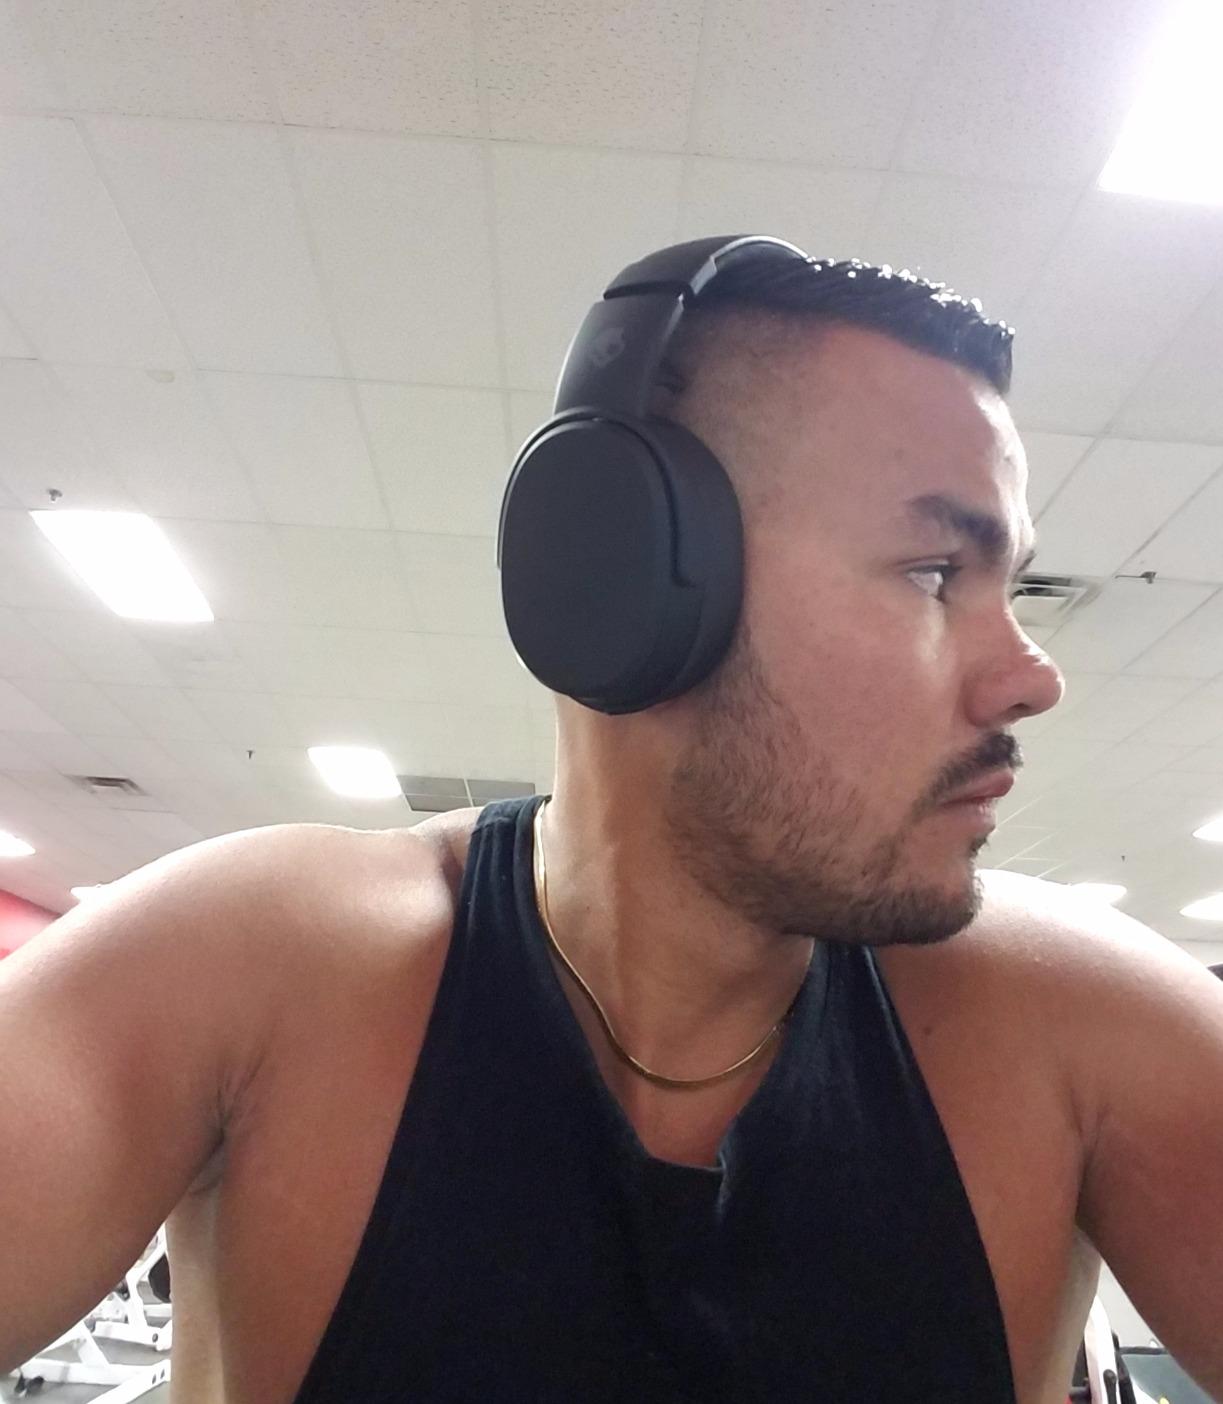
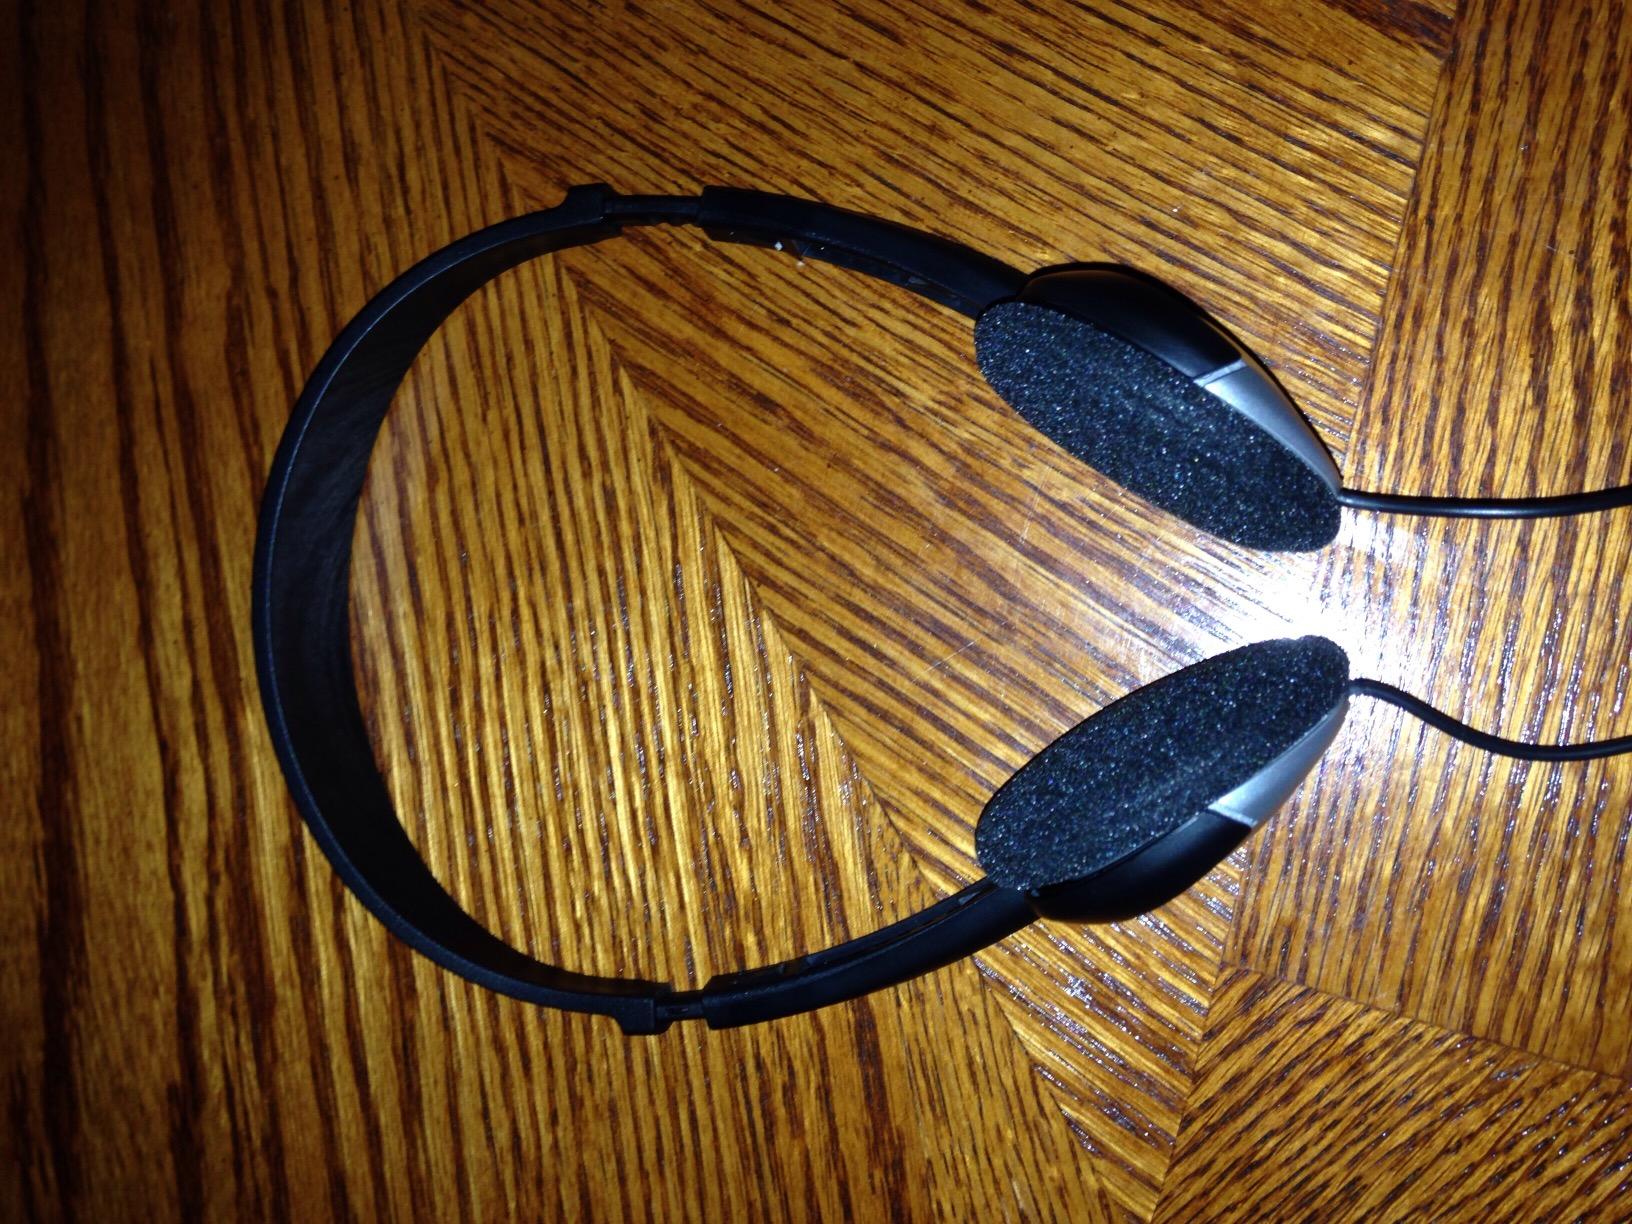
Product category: headphones
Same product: no